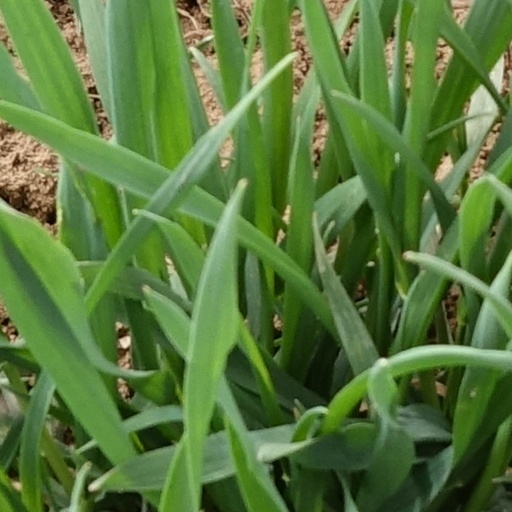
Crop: wheat